The Fisherman and the Syren

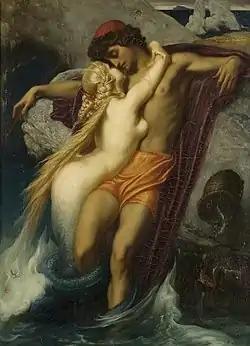

In 1858, Leighton was represented on the Royal Academy walls by two pictures: "The Fisherman and the Syren", and "The County Paris, accompanied by Friar Lawrence, comes to the house of the Capulets to claim his bride", both small canvases painted in Rome and in Paris.